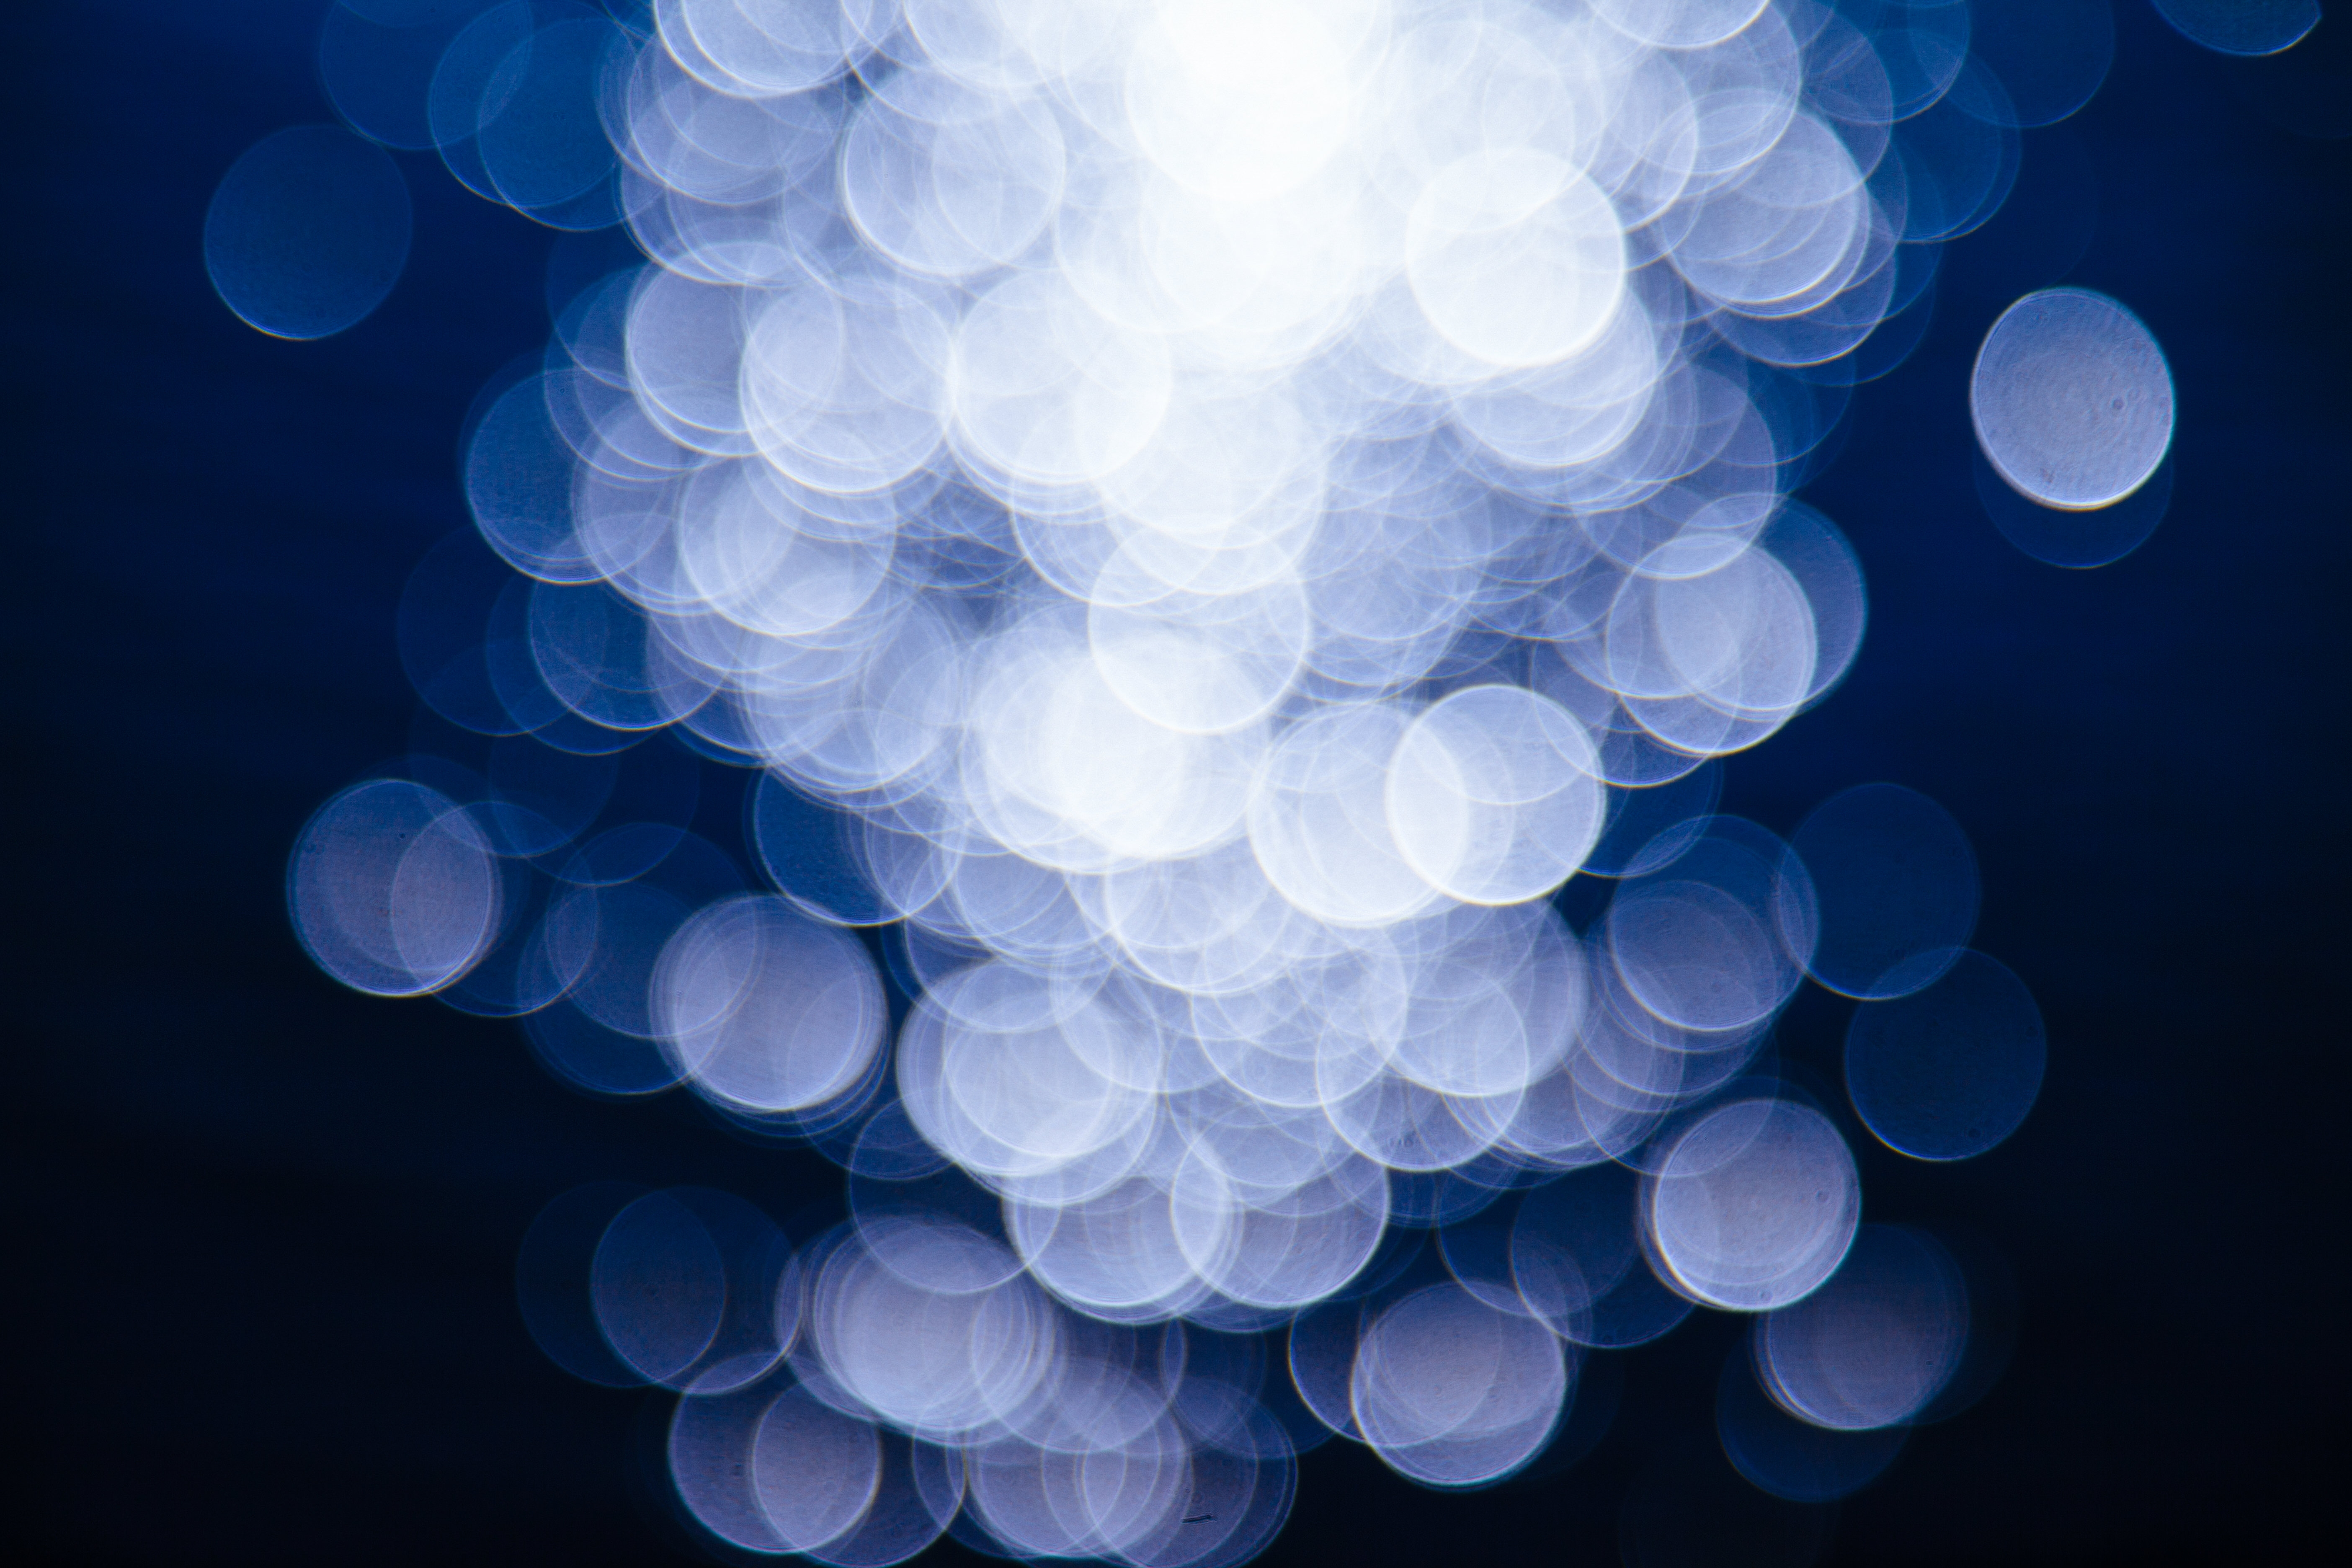
art, blue, sky, light, cloud, circle, meteorological phenomenon, electric blue